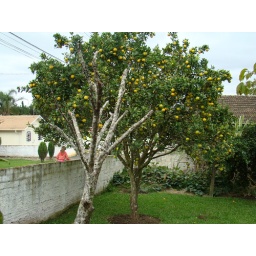
covered with orange fruit in the field river, Santa Catarina, Brazil.